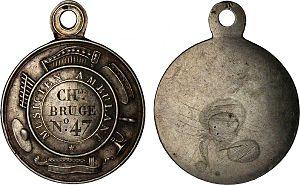
La musique est un art et une activité culturelle consistant à combiner sons et silences au cours du temps. Les ingrédients principaux sont le rythme, la hauteur, les nuances et le timbre. Elle est aujourd'hui considérée comme une forme de poésie moderne.